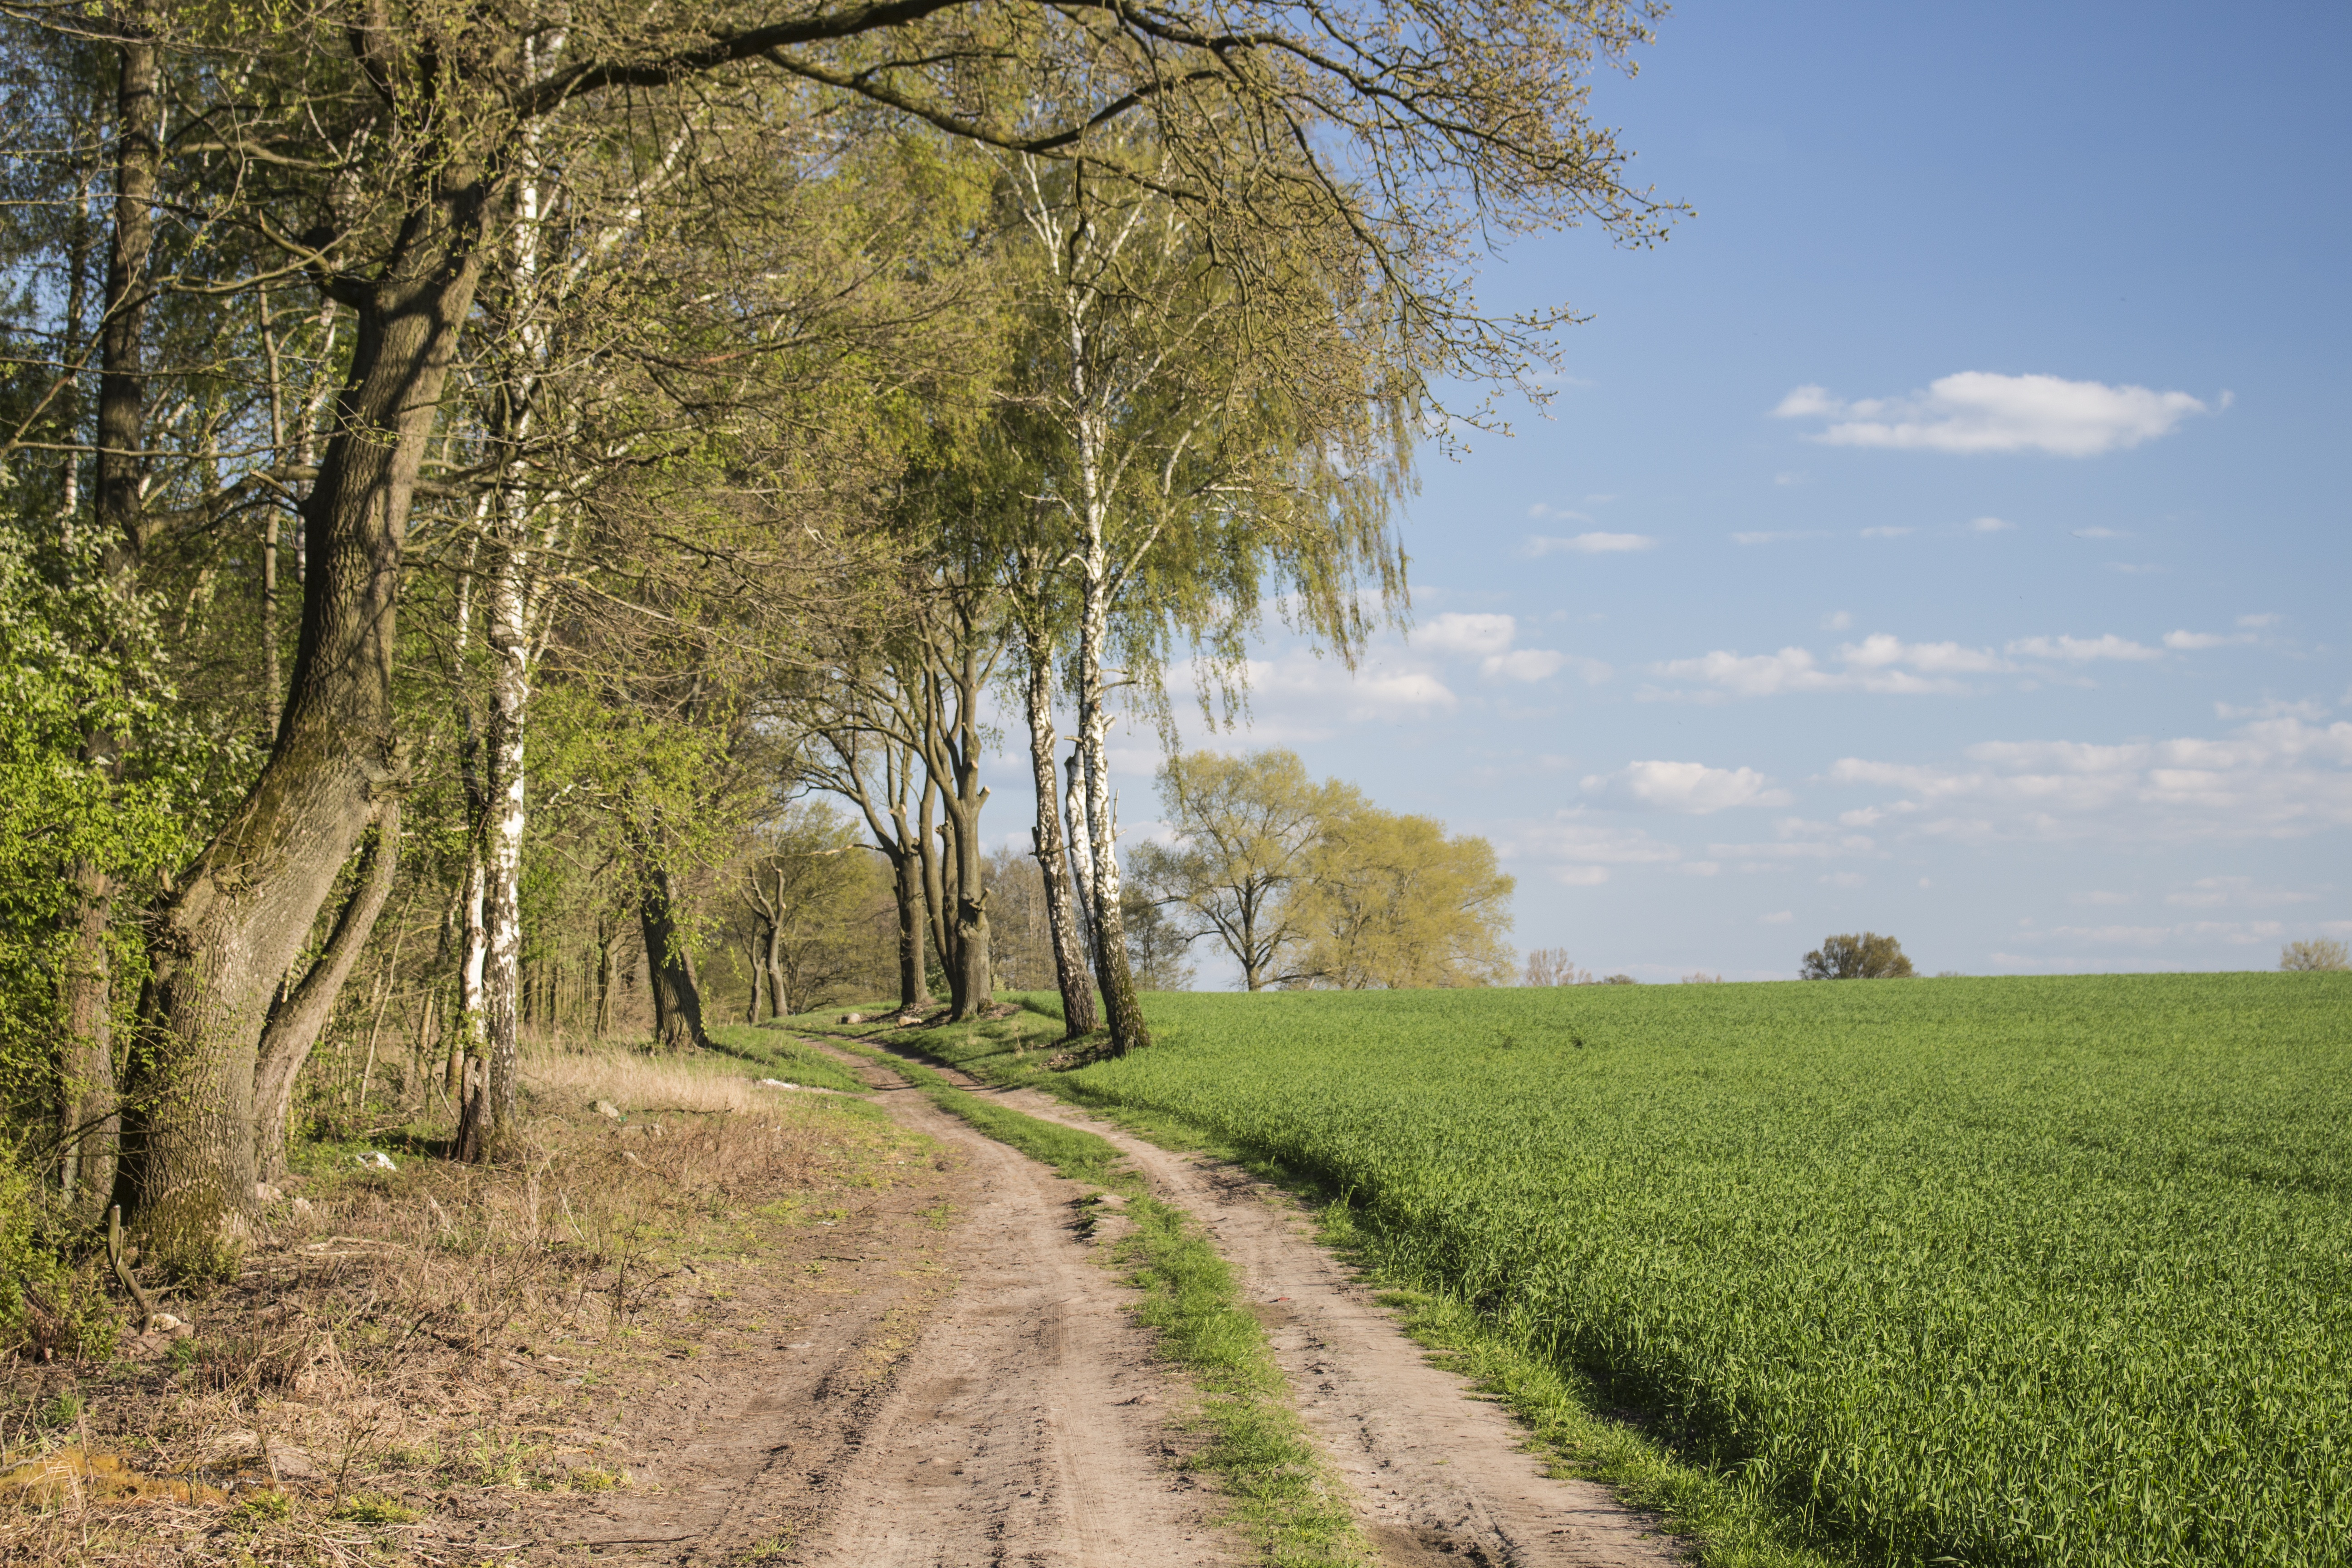
landscape, tree, grass, plant, sky, field, farm, meadow, prairie, hill, view, dirt road, spring, green, birch, pasture, soil, agriculture, lane, grassland, plantation, woodland, habitat, ecosystem, rural area, natural environment, grass family, woody plant